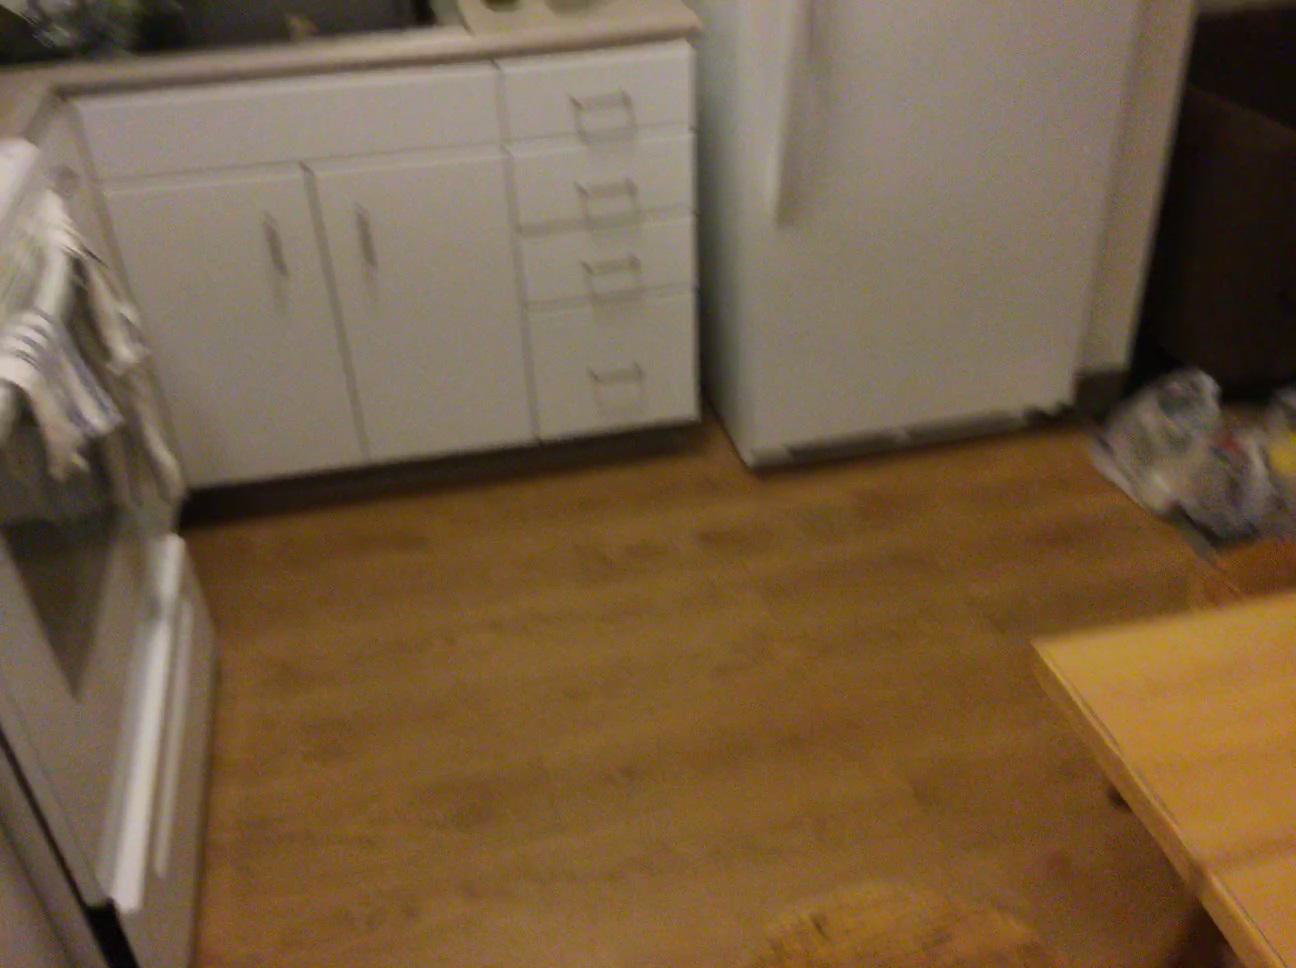
Question: Is the stove right of the backpack from the camera's perspective? Final answer should be yes or no.
Answer: No